Mangalagiri

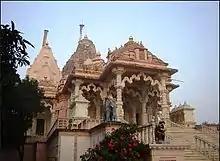
Hinkar Thirtha Jain Temple

Lakshmi Narasimha Temple is the abode of Lord Vishnu, who manifested himself as "Thotadri", is present in Mangalagiri. There are three Narasimha Swamy temples. Undavalli caves, located in Undavalli, are a specimen of Indian rock-cut architecture. The historic caves are located at the top of the hills overlooking the Krishna river, built during the 4th-5th century. Dedicated to Ananta Padmanabha Swamy and Narasimha Swamy, Undavalli Cave Temples are associated with the Vishnukundina kings. "Hinkar Thirtha Jain Temple", located in Namburu, is the largest Jain temple in the region, visited by many Jains, from different parts of the state.